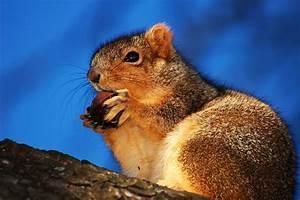
squirrel